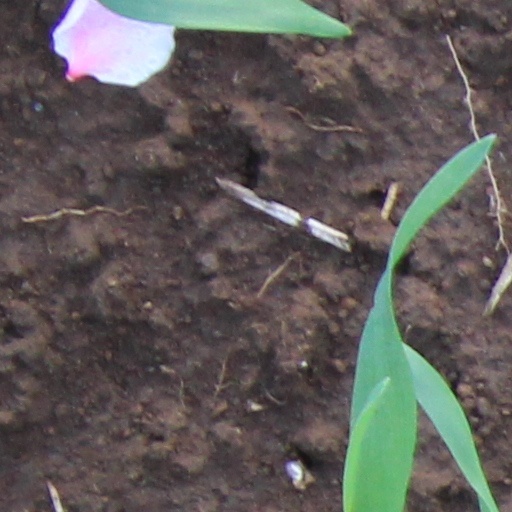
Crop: wheat